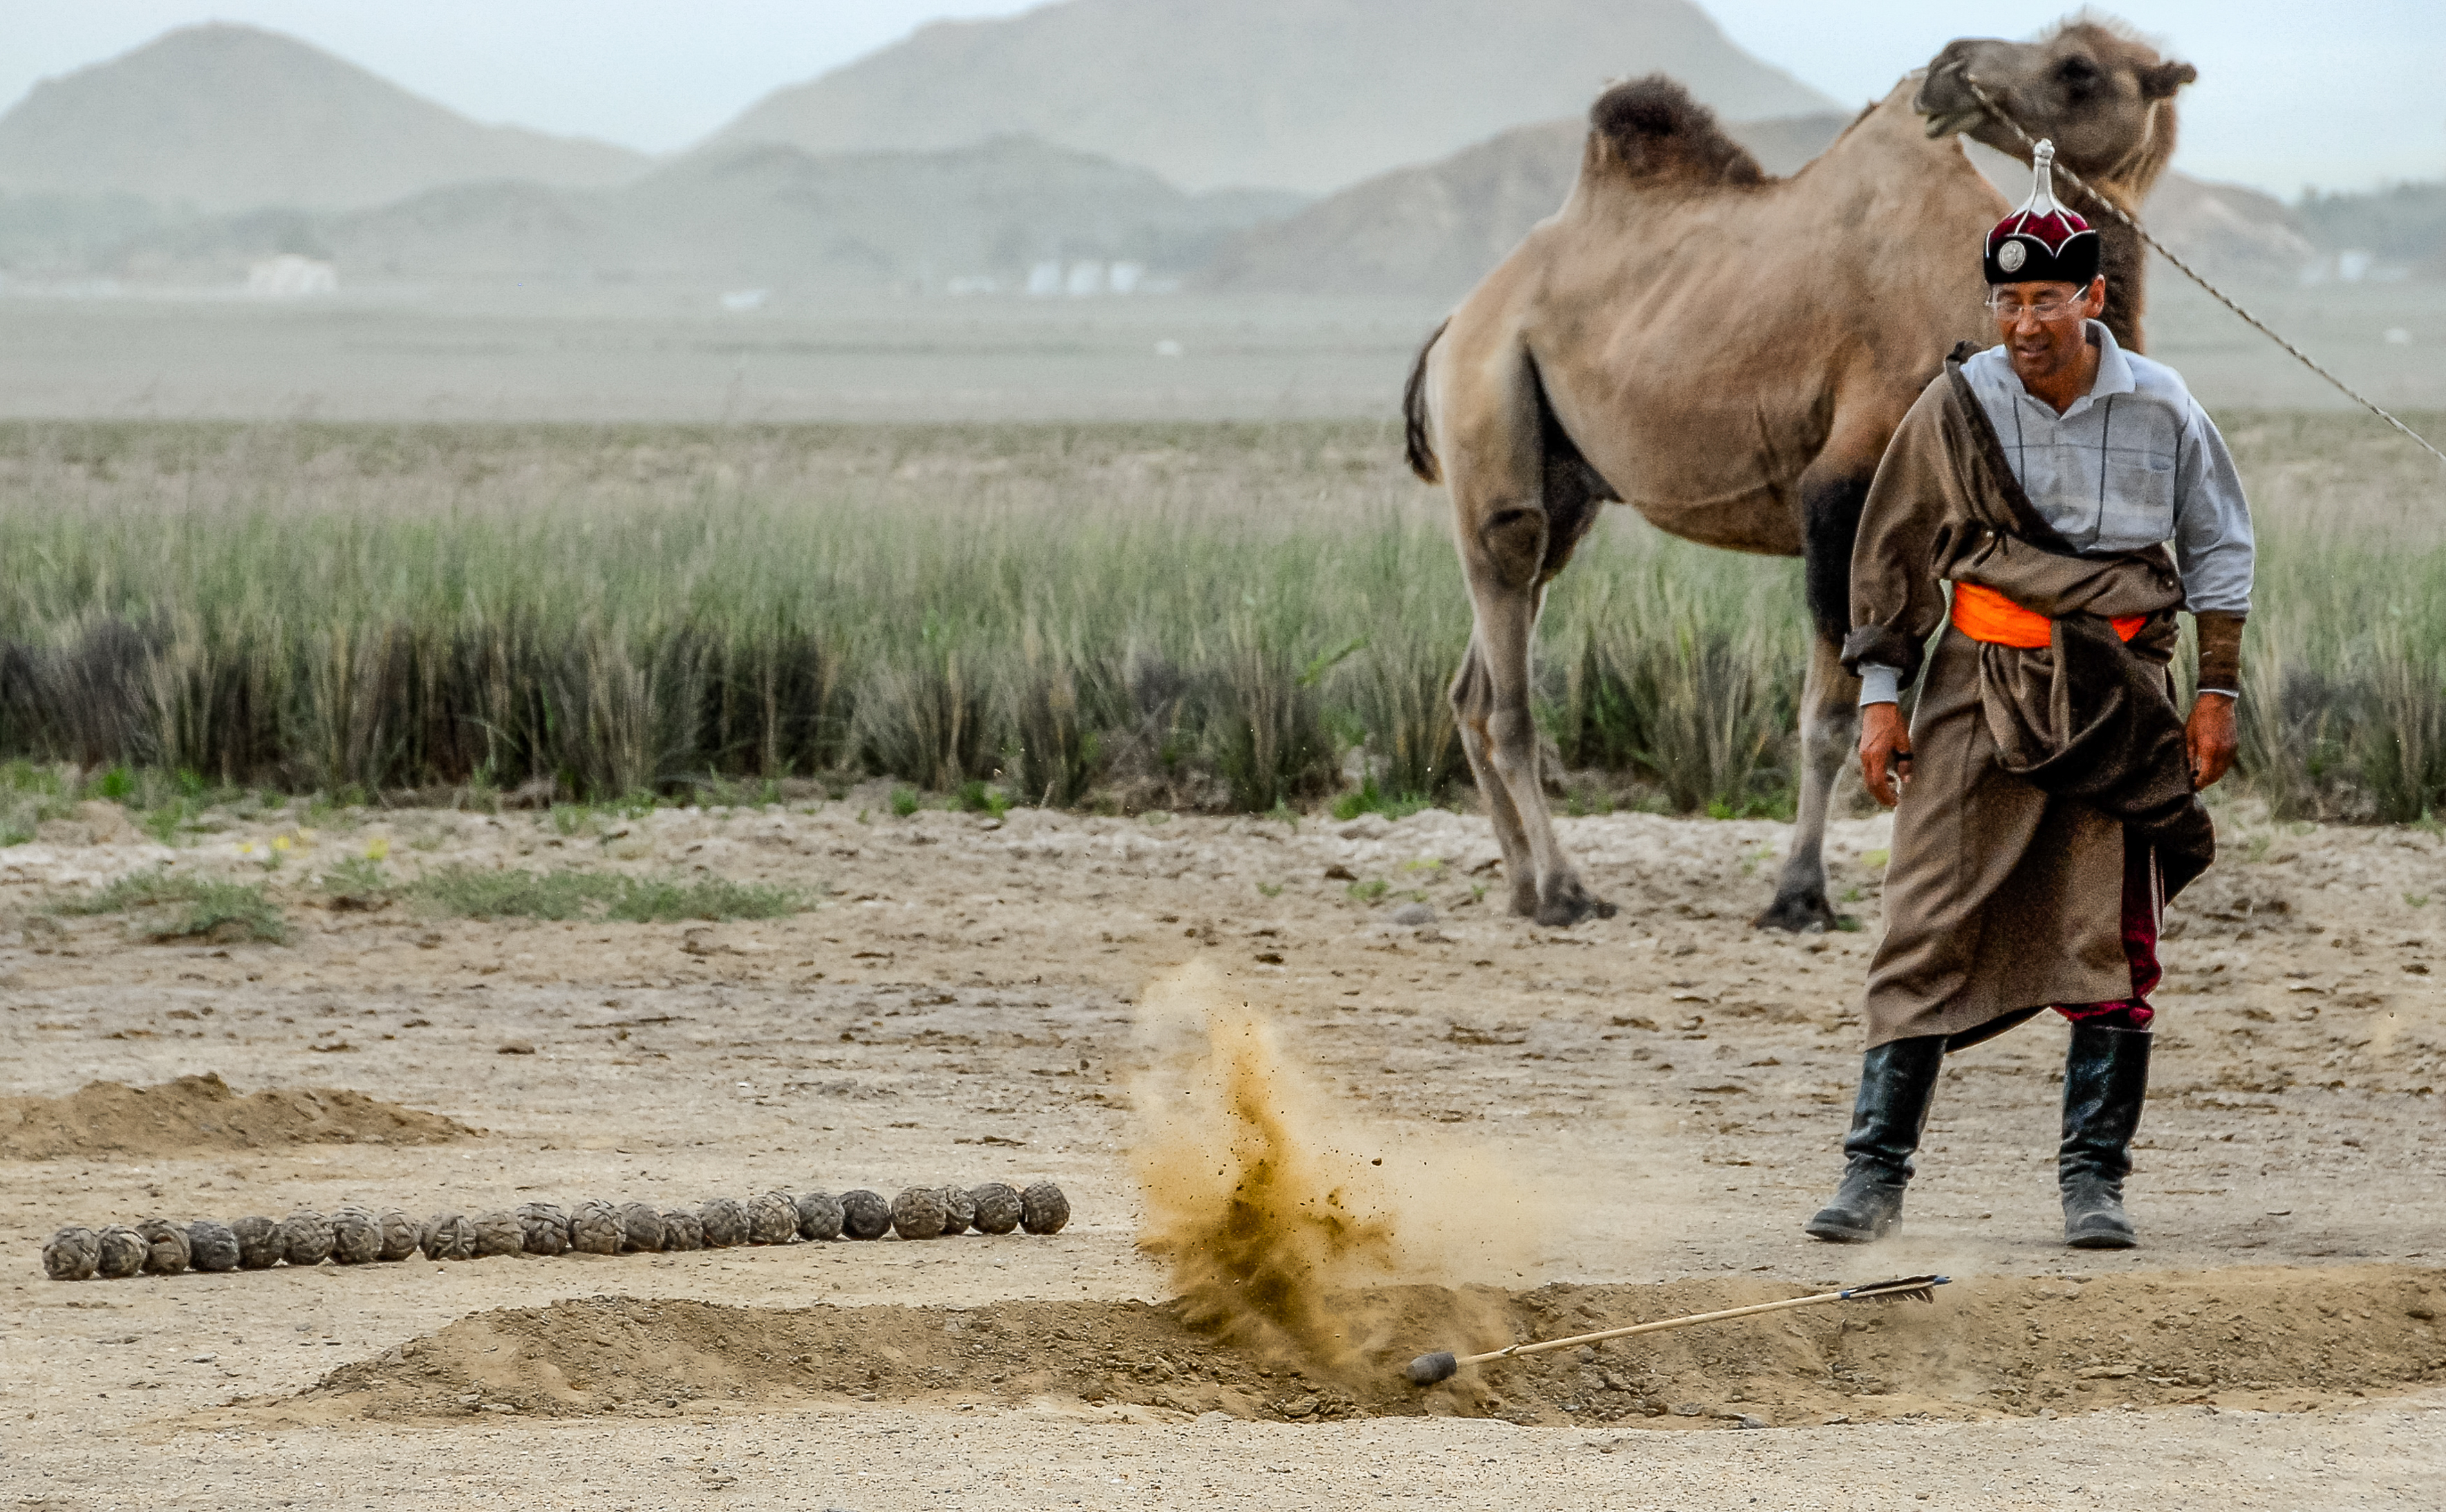
landscape, outdoor, camel, herd, mammal, competition, arrow, sports, mongolia, archery, mongolei, naadam, khovd, serienaadam, chowdaimag, target, pack animal, camel like mammal, mustang horse, arabian camel